South Willingham and Hainton railway station

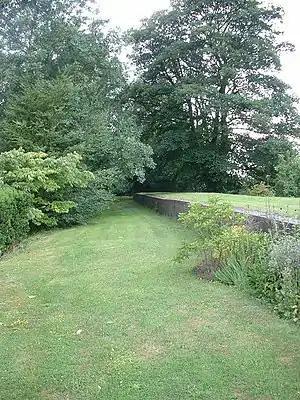
Former trackbed and platform

South Willingham and Hainton railway station was a railway station that served the village of South Willingham, Lincolnshire, England between 1874 and 1958, on the to line.